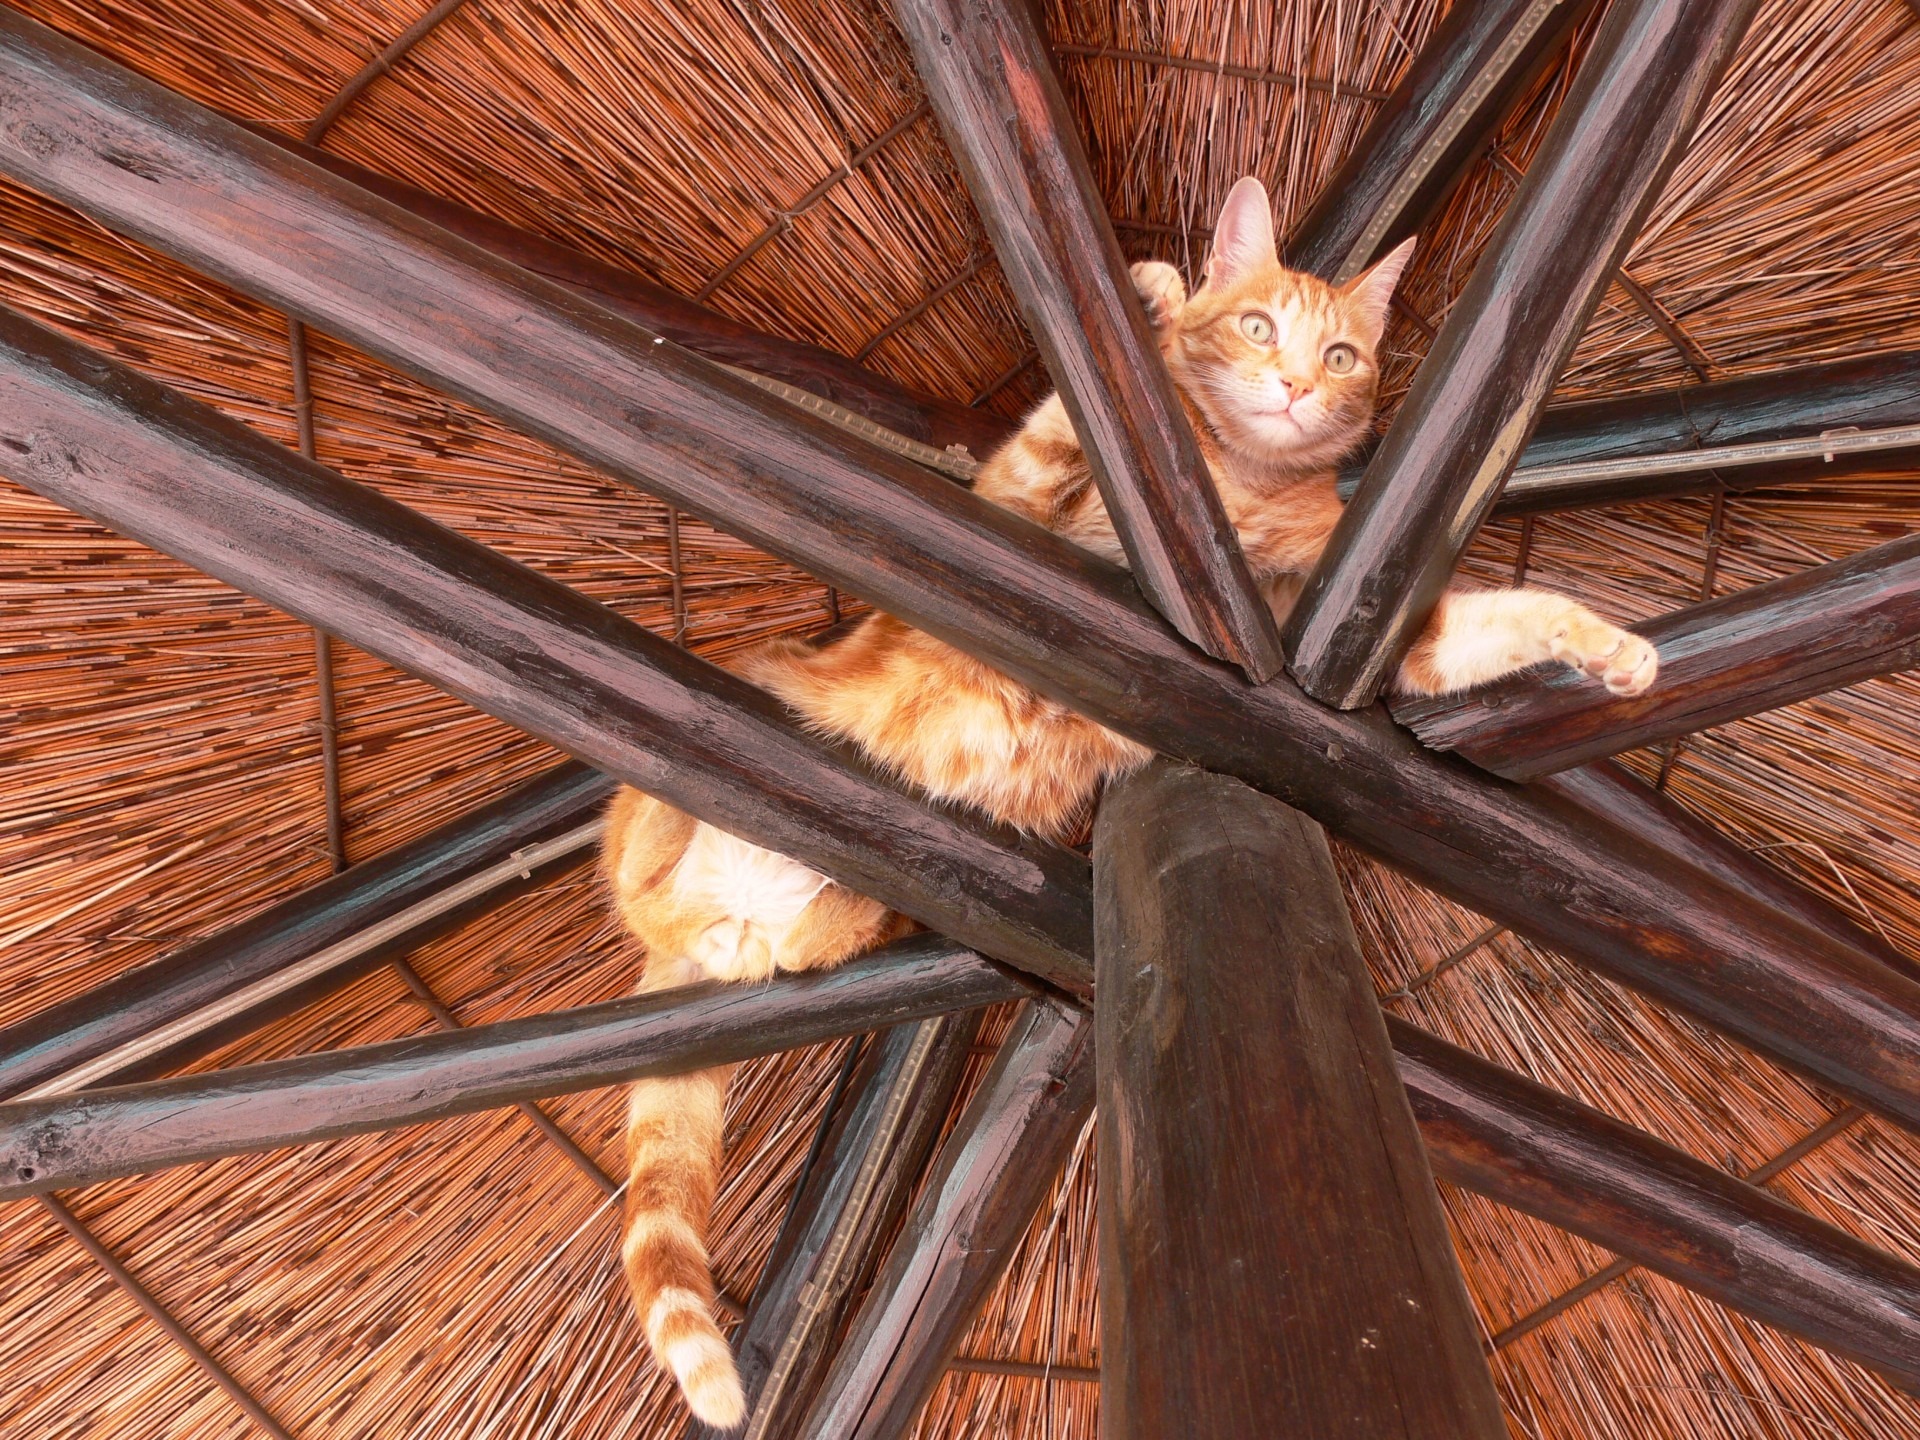
wood, play, floor, roof, looking, beam, hut, pet, fur, orange, red, fluffy, relax, cat, sitting, metal, feline, tabby, mammal, rest, friendship, material, friend, playful, striped, sit, curiosity, kitty, hardwood, paw, puss, funny, iron, domestic, carving, adorable, lying, watching, ginger, companion, rafters, stuck